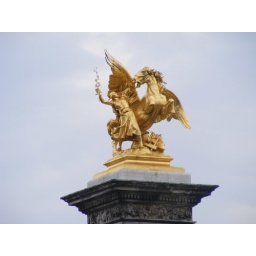
The gold on the gray sky reminds me of the dome... Even in Paris, love thee Notre Dame!